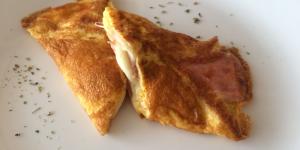
tortilla francesa de jamon y queso